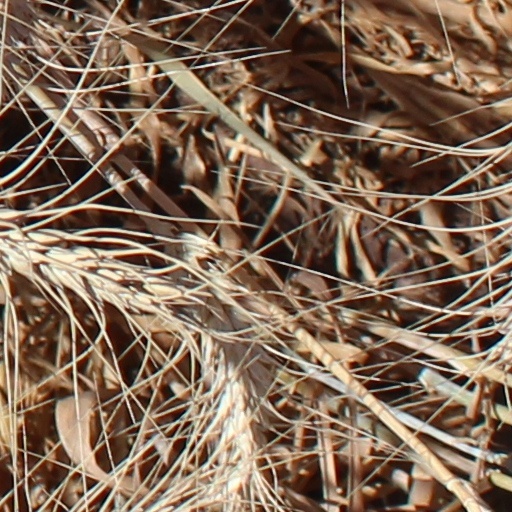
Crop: wheat